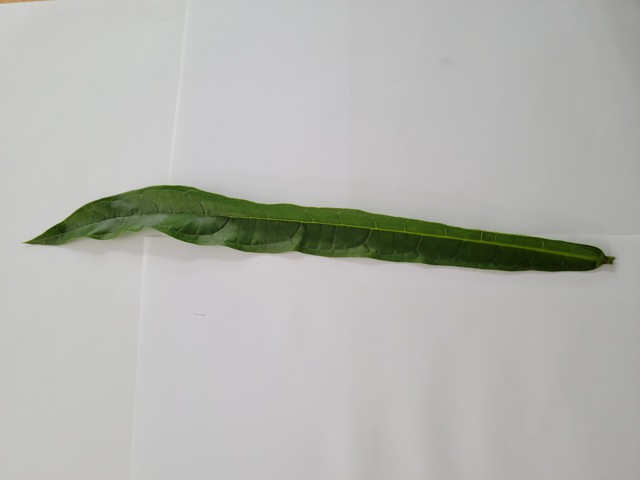
Plant: bamonhati